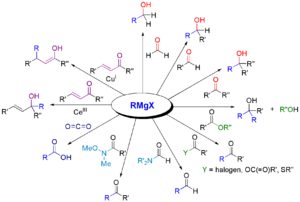
Une réaction de Grignard est une réaction d'addition entre un halogénure organomagnésien et un composé organique porteur d'un groupe carbonyle, typiquement un aldéhyde ou une cétone, pour donner respectivement un alcool secondaire ou un alcool tertiaire. Les halogénures organomagnésiens sont appelés réactifs de Grignard et ont pour formule générique R³–MgX, où R³ est typiquement un résidu d'alkyle, de vinyle ou d'aryle, et X représente un halogène, le plus souvent du brome Br ou du chlore Cl, parfois de l'iode I. Les réactifs de Grignard sont fortement basiques, et réduisent les aldéhydes R²–CHO et les cétones R²–CO–R¹ pour former les alcools R³R²CHOH et R³R²R¹COH. Une réaction de Grignard type sur une cétone R¹–CO–R² avec un bromure R³–MgBr a la forme suivante :